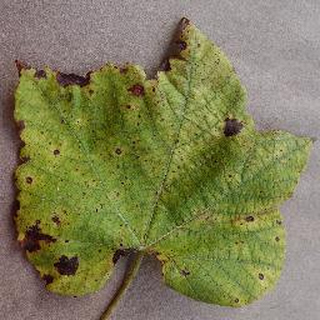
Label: grape_leaf_blight